Complex polytope

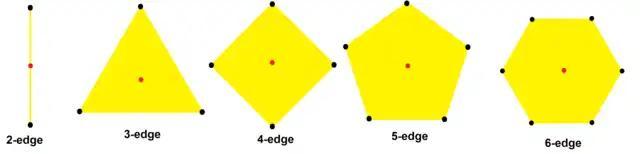
Complex 1-polytopes represented in the Argand plane as regular polygons for "p" = 2, 3, 4, 5, and 6, with black vertices. The centroid of the "p" vertices is shown seen in red. The sides of the polygons represent one application of the symmetry generator, mapping each vertex to the next counterclockwise copy. These polygonal sides are not edge elements of the polytope, as a complex 1-polytope can have no edges (it often "is" a complex edge) and only contains vertex elements.

A real 1-dimensional polytope exists as a closed segment in the real line formula_5, defined by its two end points or vertices in the line. Its Schläfli symbol is {} .